Bonin white-eye

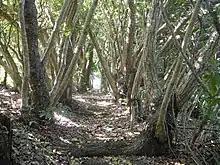
"Calophyllum inophyllum", on Hahajima, the fruit of which are part of the diet of the Bonin white-eye

The Bonin white-eye has a diet that includes a range of fruit, flowers and insects. The species feeds in a wide range of niches, both arboreal and terrestrial, and has evolved to do so. Hiroyuki suggested that its morphology and feeding habits evolved in the lack of competition, as the Bonin Islands are species poor in terms of birds. Feeding niches vary somewhat by season, as it feeds less frequently on the ground in the breeding season.